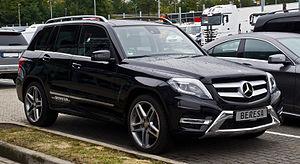
La Mercedes-Benz Classe GLK est une gamme d'automobile SUV Familial du constructeur allemand Mercedes-Benz. Dérivée de la Classe C Type W204, C204 et S204, elle est lancée de 2008 à 2015.